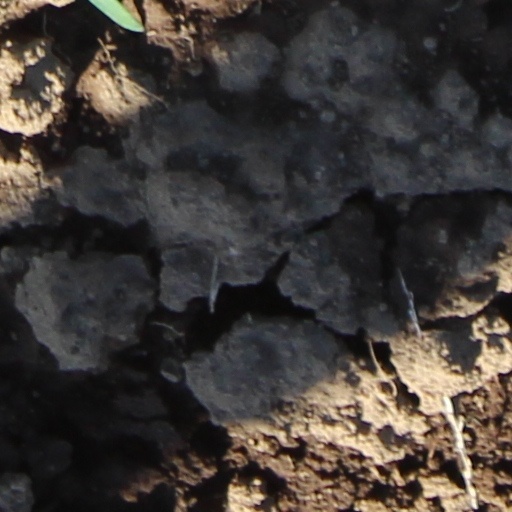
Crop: wheat